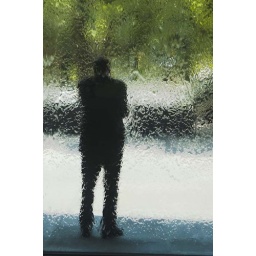
the water wall at the National Gallery of Victoria, Water runs down over glass sheets.